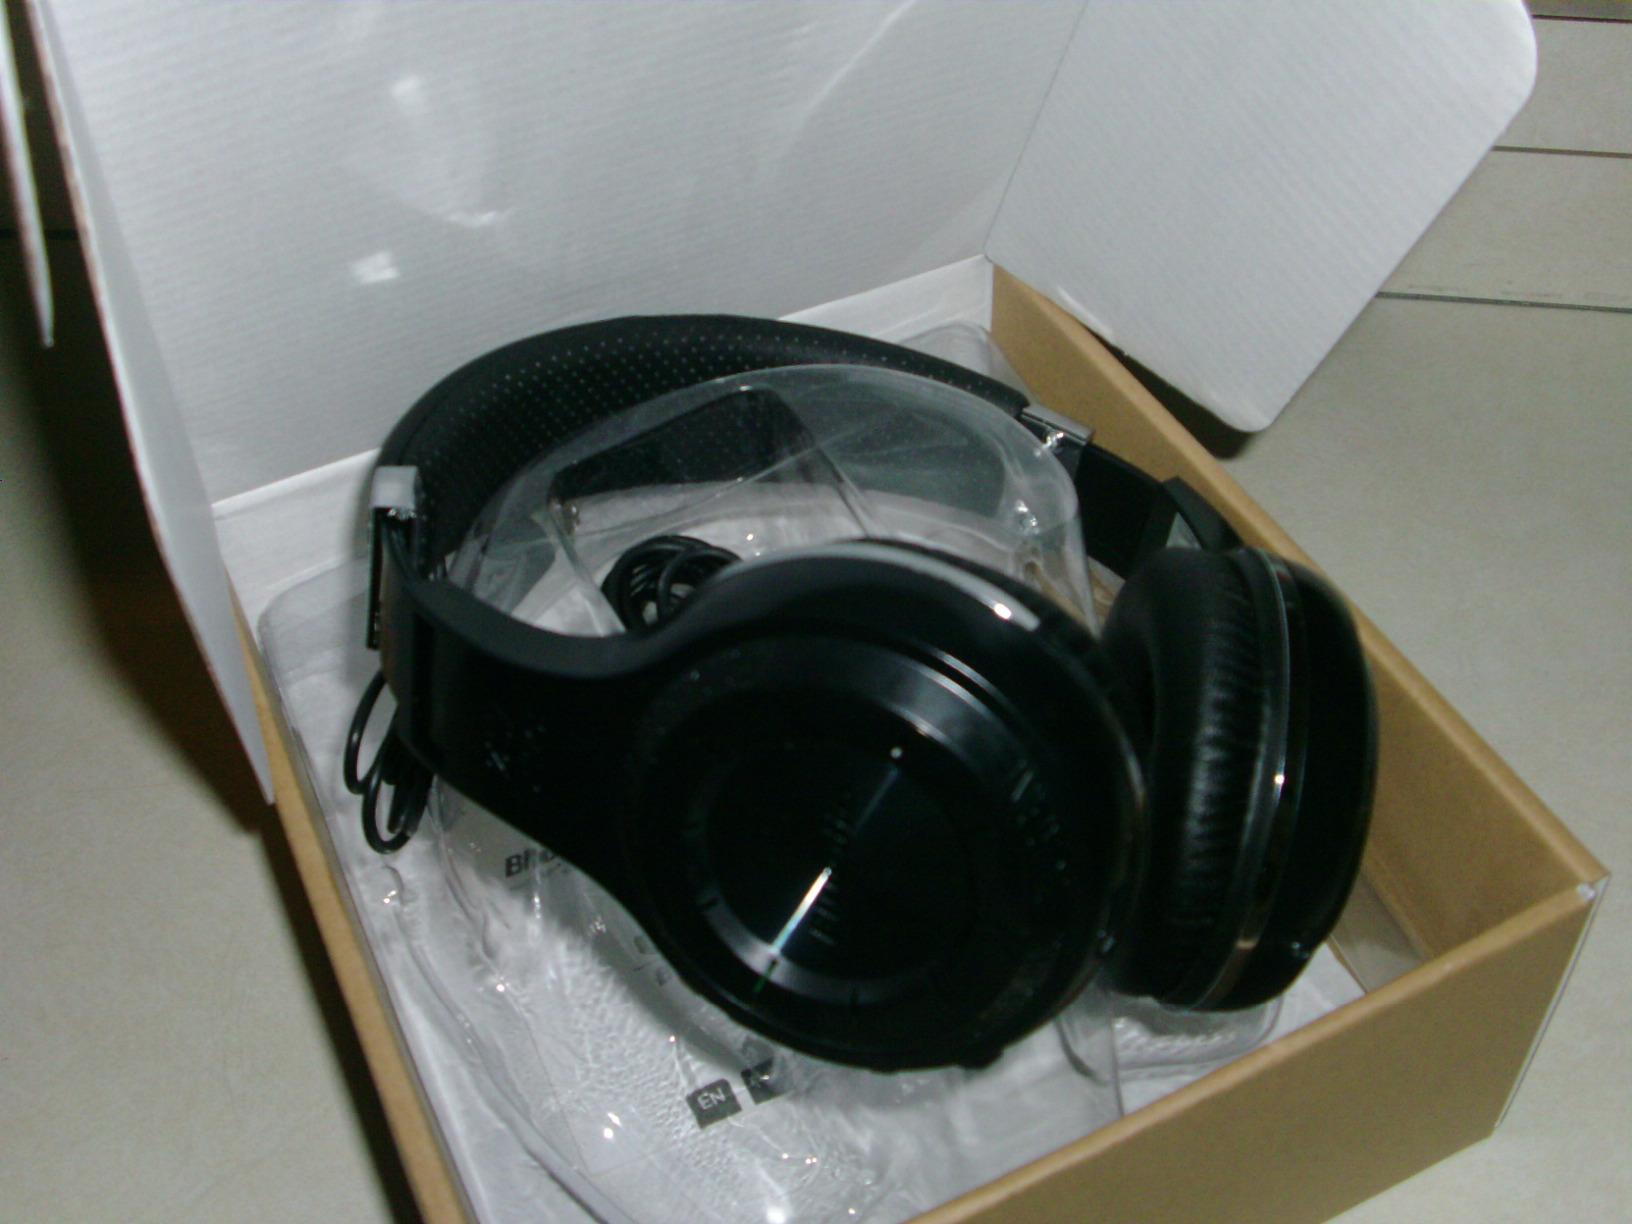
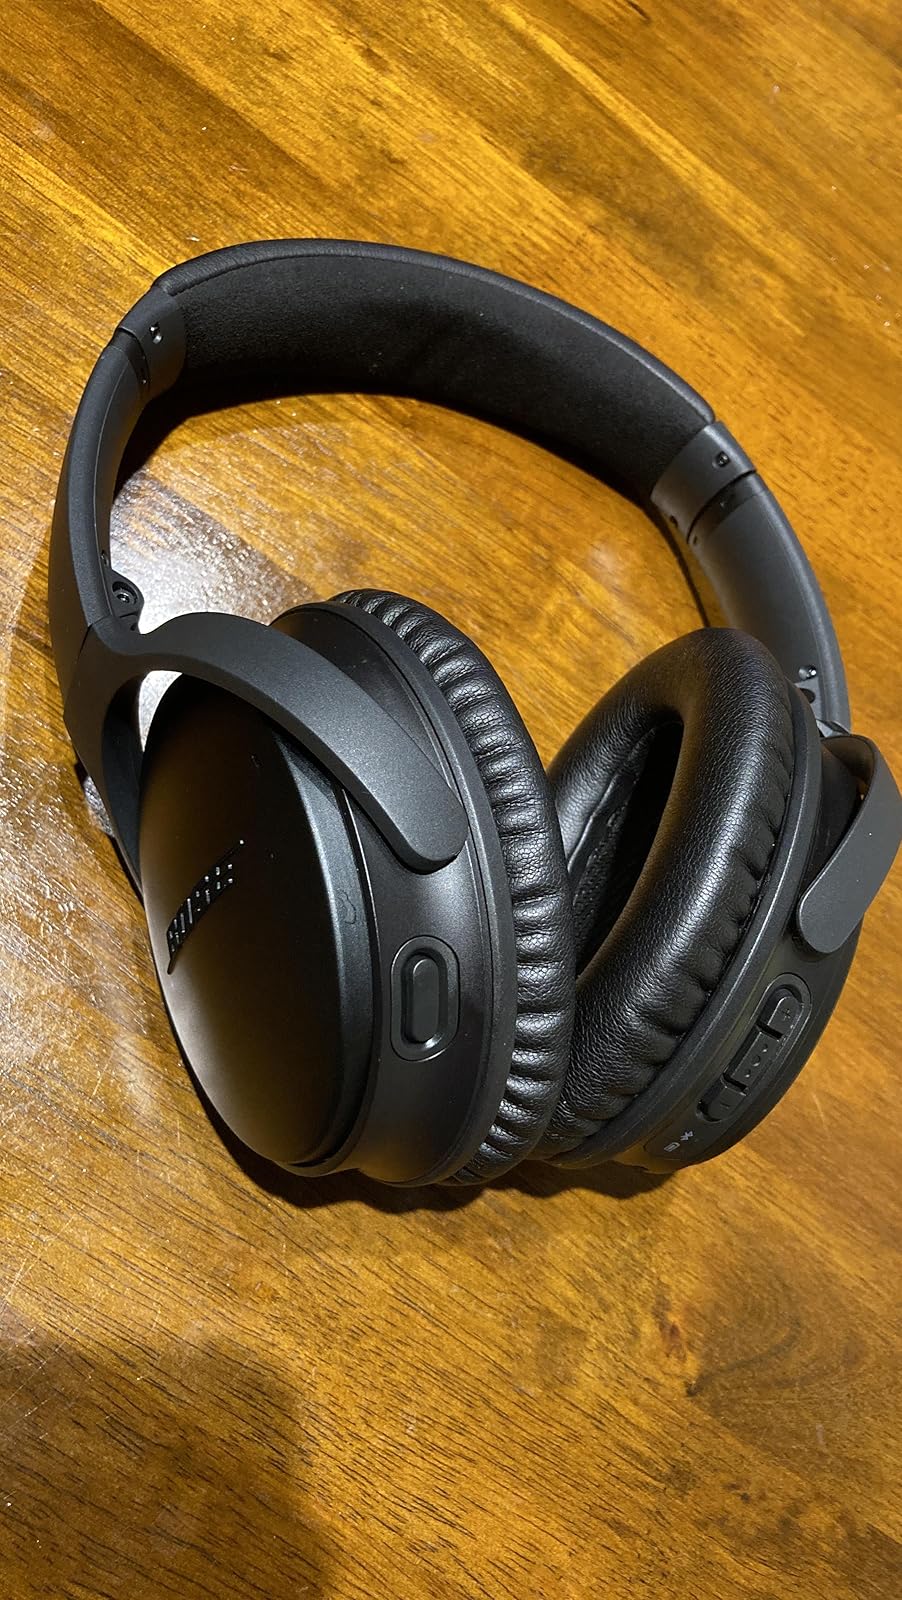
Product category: headphones
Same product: no